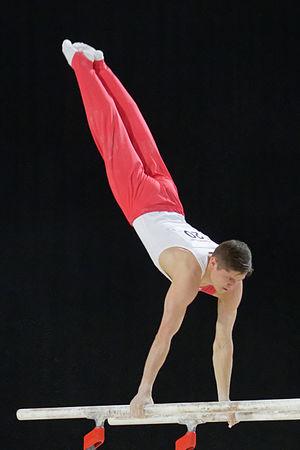
Championnats d'Europe de gymnastique artistique 2015.
Aliaksandr Petrovich Tsarevich est un gymnaste artistique biélorusse.